Key System

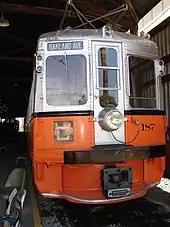
Key System car #187 preserved at Western Railway Museum.

The Key System's streetcars operated as a separate division under the name "", later changed to "East Bay Street Railways. Ltd", and finally to "East Bay Transit Co.", reflecting the increasing use of buses. Initially a separate company, it was formed by the merger of six local street railroads in 1898: